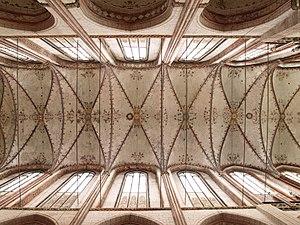
Voûtes sur croisée d'ogives quadripartites, nef centrale de l'église St. Marien à Lübeck, Germany.
L’église Sainte-Marie, appelée aussi Notre-Dame de Lübeck, est une église luthérienne de la ville de Lübeck en Allemagne. Elle fut construite de 1250 à 1351. C'était un symbole de la puissance commerciale de Lübeck, ville appartenant alors à la ligue hanséatique. L'église est toujours aujourd'hui un monument important de la ville. Comme le reste de la vieille ville, qu'elle domine de ses hautes flèches, c'est un monument protégé par l'UNESCO. L'église Sainte-Marie est le modèle du gothique de brique du nord de l'Allemagne. Plus de soixante-dix églises de cette région de la Baltique l'ont prise pour exemple.